Avengers Assemble (event)

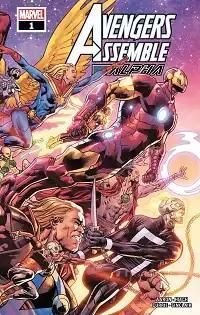
The standard cover art for "Avengers Assemble" Alpha. Art by Bryan Hitch.

"Avengers Assemble" is an American comic book crossover storyline written by Jason Aaron with art by Bryan Hitch, Aaron Kuder, and Javier Garron, published in 2022 by Marvel Comics. The story, while serving as the final story of Jason Aaron's Avengers that ties into his "Avengers Forever" series, involves the Avengers teaming up their Prehistoric selves and alternate versions of themselves to fight against Mephisto's army and a multiversal version of Masters of Evil who plan to wreak havoc on the multiverse. The event overall received mixed reviews, with critics criticizing the inconsistent art, the writing, and the story.